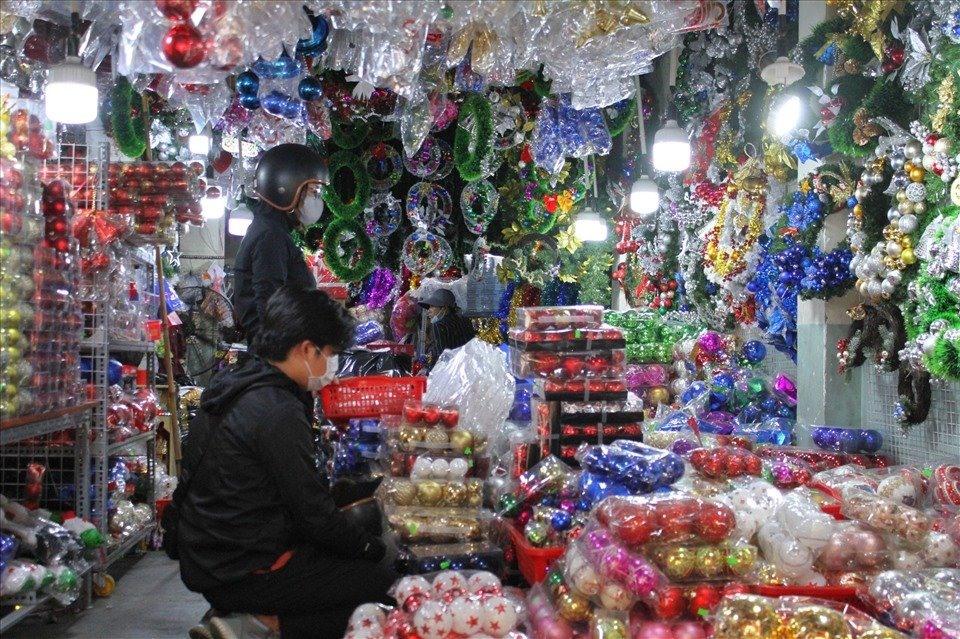
ở trong cửa hàng có nhiều mặt hàng đồ trang trí